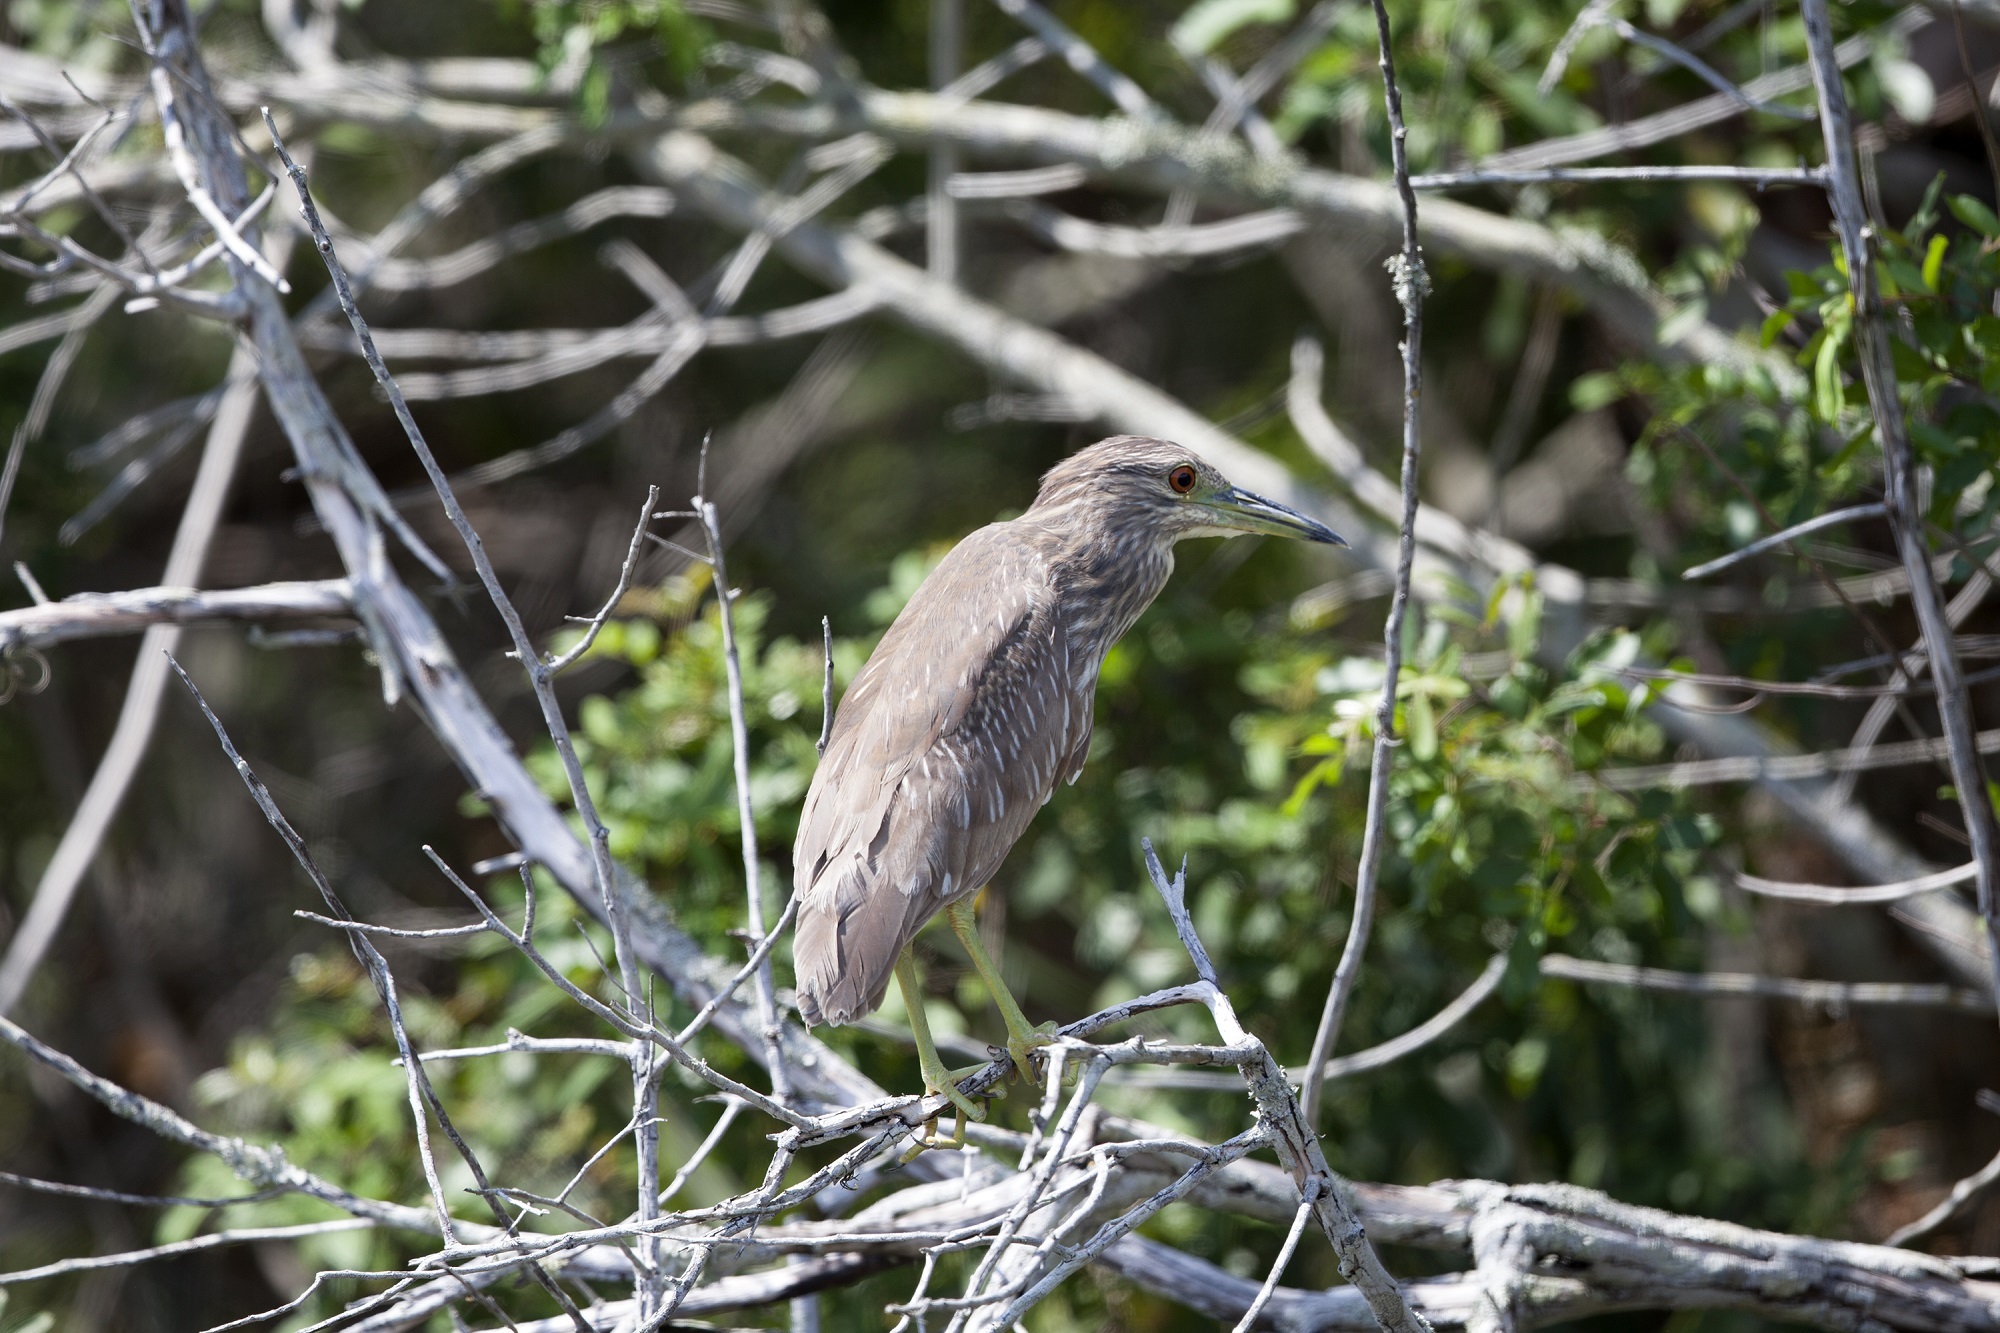
tree, nature, branch, bird, profile, looking, wildlife, wild, standing, portrait, beak, tropical, usa, aquatic, predator, fauna, vertebrate, bill, heron, florida, wader, black crowned night heron